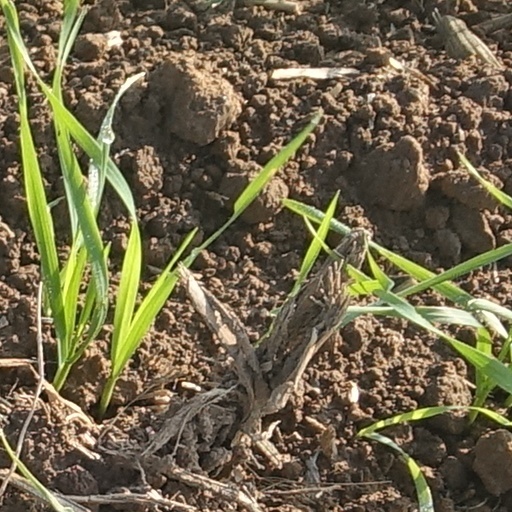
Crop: wheat